Howard Kendall

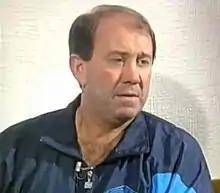
Kendall on "Saint and Greavsie", 1990

Howard Kendall (22 May 1946 – 17 October 2015) was an English footballer and manager.